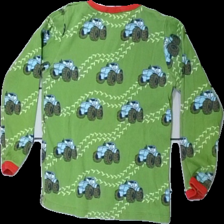
View: back
Type: Top
Category: Children
Brand: Lindex
Brand text on label: Kids
Colors: Green, Red, White, Multicolor
Material: 100% cott
Pattern: Other
Cut: Regular, C-collar
Size: 116
Season: All
Stains: Minor
Damage: stains
Damage location: middle center
Price range: <50
Recommended usage: Recycle
Description: Green top with tractor pattern all over from Kids by Lindex, size 116. Poor condition.